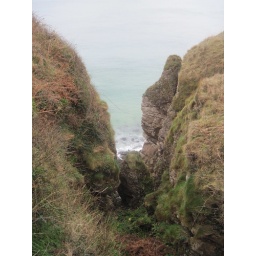
Tuesday, April 5 in Northern Ireland. County Antrim, Bushmill's Distillery, the Giant's Causeway and the coast of Northern Ireland by bus